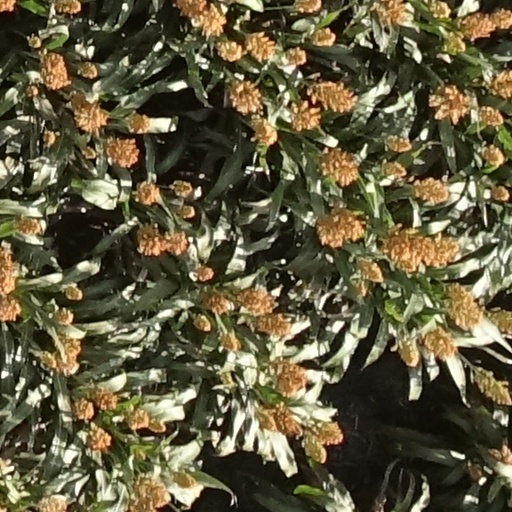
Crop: sorghum